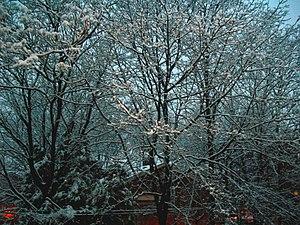
Le New Jersey /nju.d͡ʒœʁ.zɛ/, litt. « Nouvelle-Jersey », est un État du Nord-Est des États-Unis, bordé à l'ouest par la Pennsylvanie et le Delaware, au nord par l'État de New York, et au sud-est par l'océan Atlantique. L'État du New Jersey comprend les banlieues ouest et sud de la ville de New York. Sa capitale est Trenton et sa ville la plus peuplée est Newark.